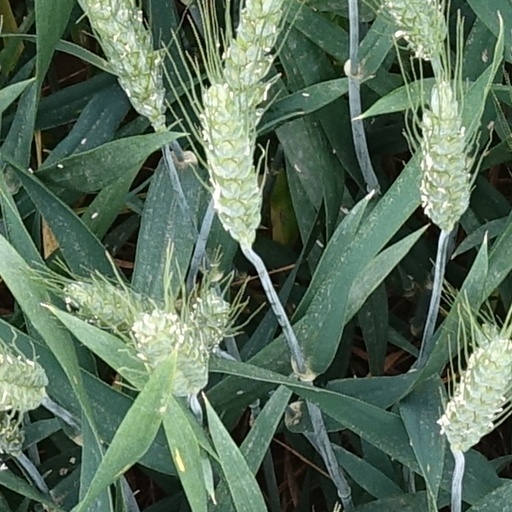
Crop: wheat